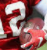
Number: 2